Yatte Yattah

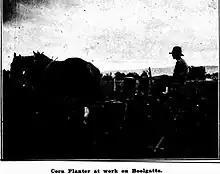
Corn planter at work on Boolgatta Flat, 1908

Although large swathes of rainforest were cleared by early settlers, Yatte Yattah remains rich in biodiversity and is surrounded by numerous nature reserves. Morton National Park and Little Forest Plateau are nearby to the west, Conjola National Park and Yatteyattah Nature Reserve are in the north and Narrawallee Nature Reserve is to the east. Yatte Yattah has a diverse range of habitats including remnant Milton Rainforest, several freshwater creeks and tidal mangrove flats to the east. Yatte Yattah is part of the Budawang Atlas of Life Project which seeks to document biodiversity in the region.